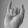
ASL letter: I